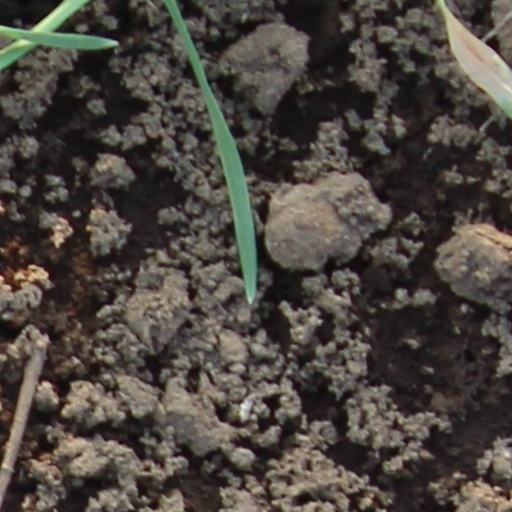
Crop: wheat